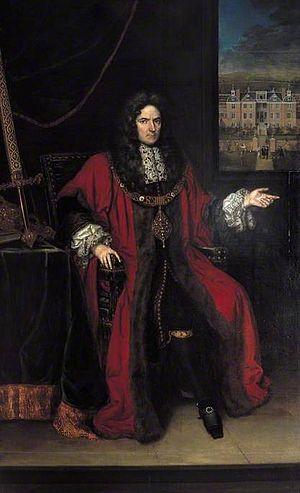
Lorenzo A. Castro ou Laureys a Castro est un peintre d'origine flamande. Il est surtout connu pour ses marines peintes dans le dernier quart du XVIIᵉ siècle, où il fait partie des meilleurs peintres du genre en Angleterre.